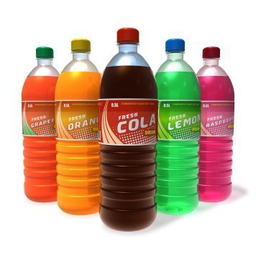
Label: bottles